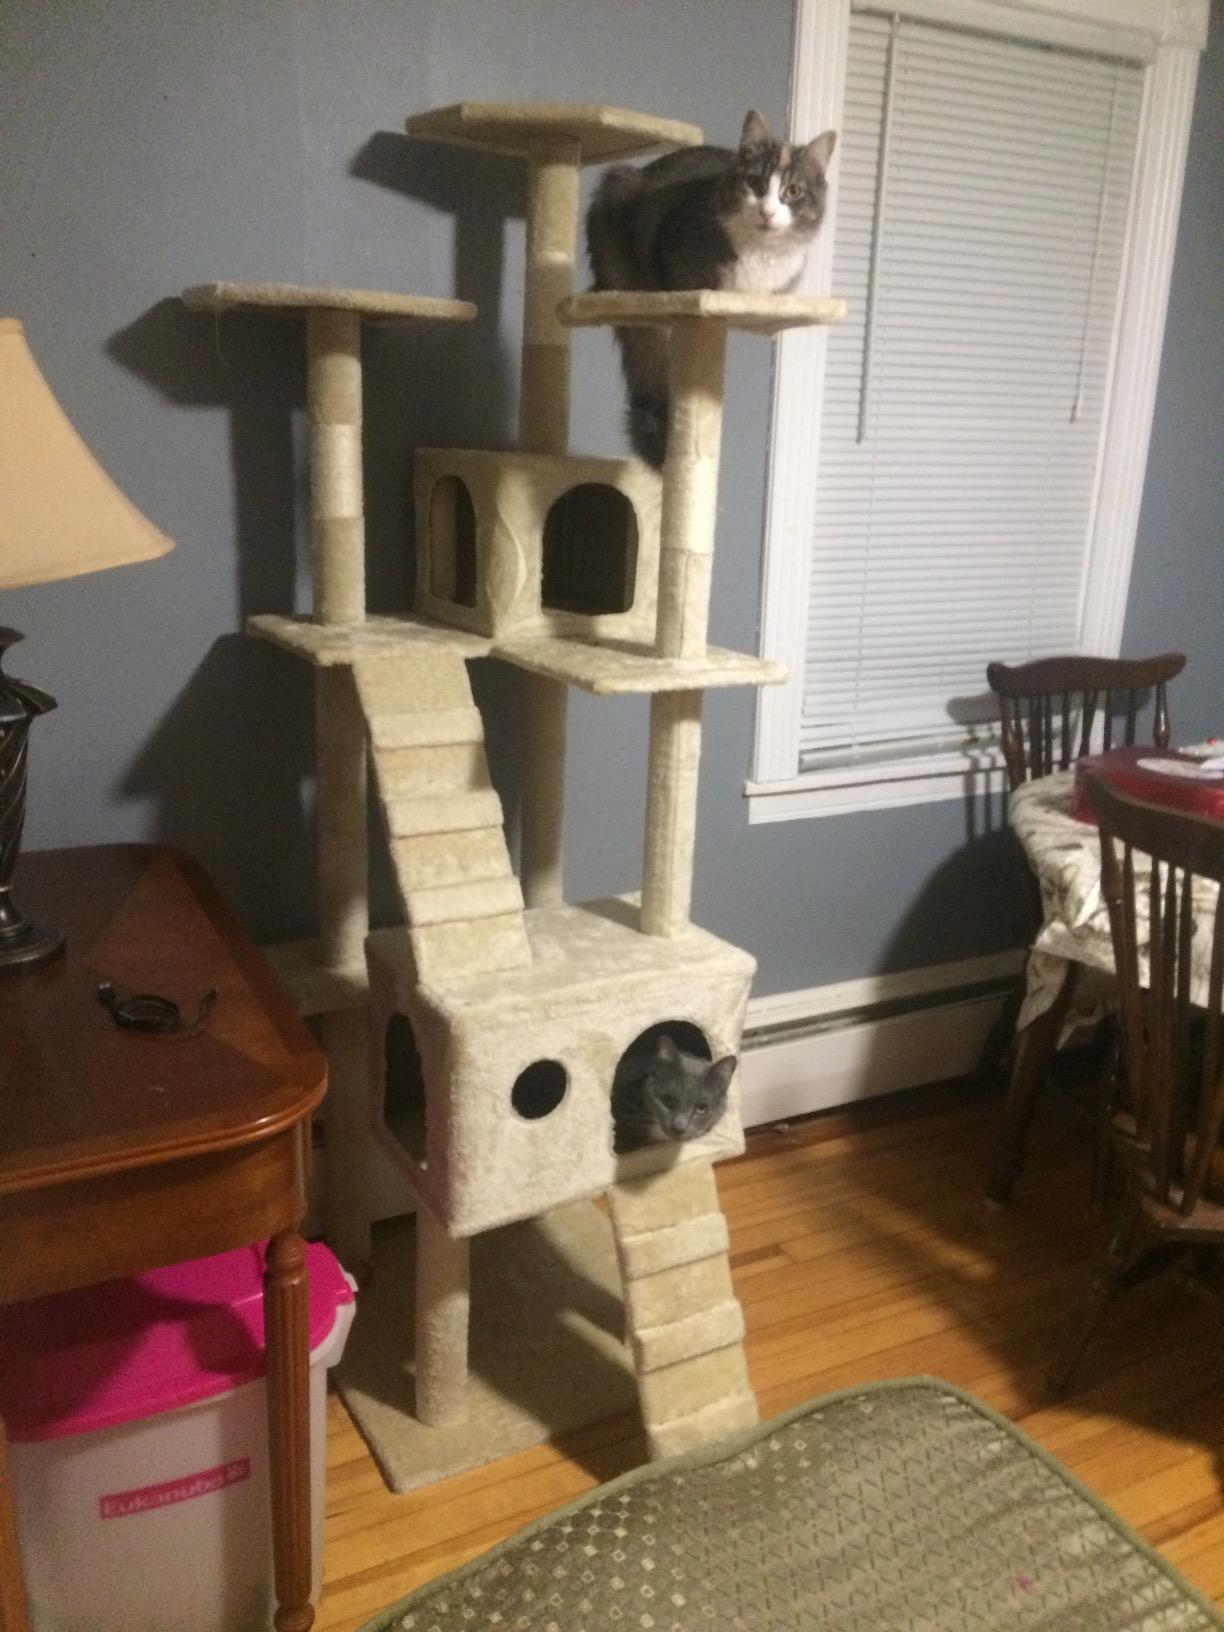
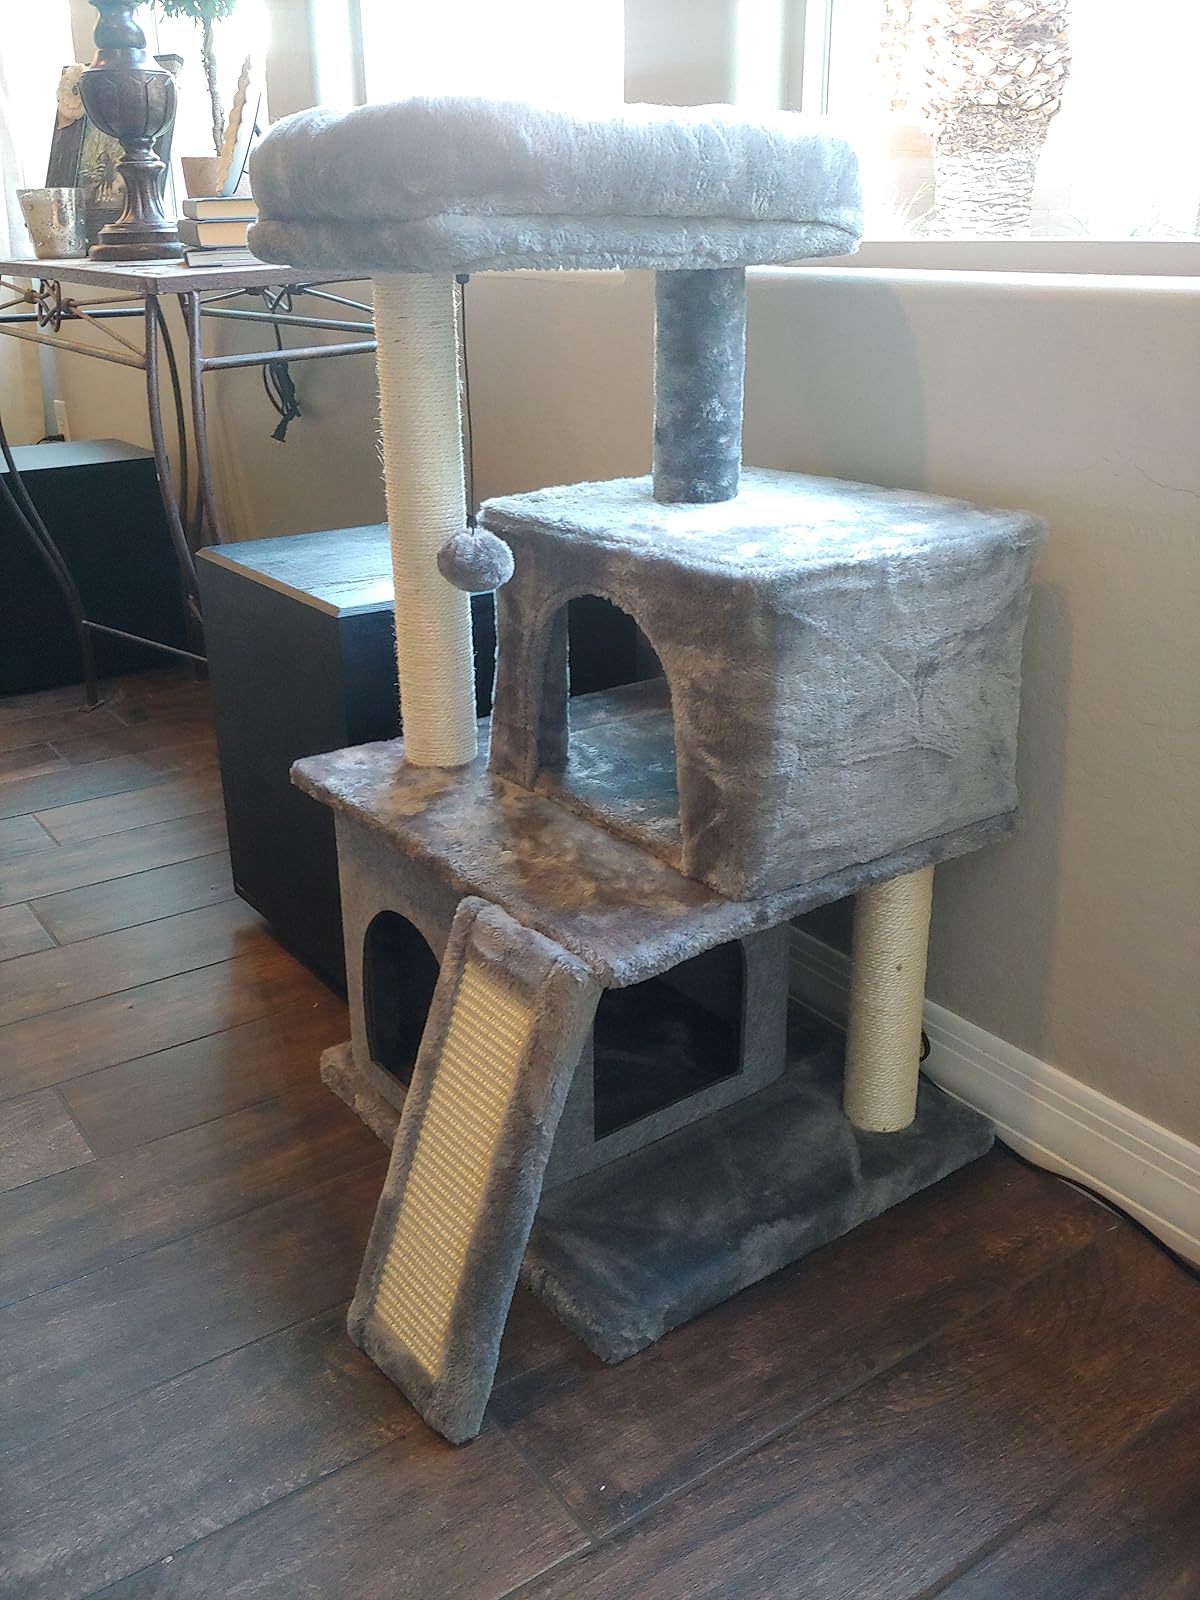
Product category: items_cat tree
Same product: no